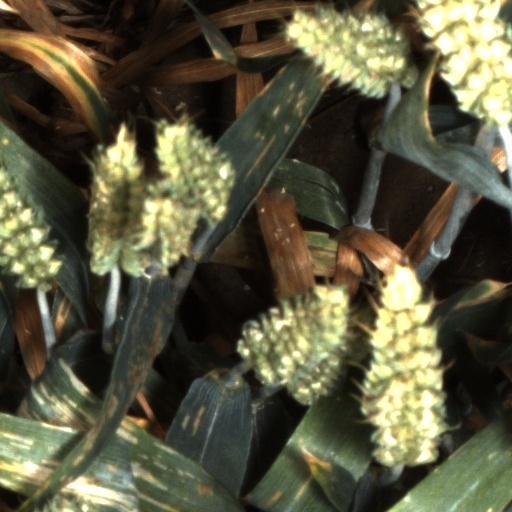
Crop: wheat